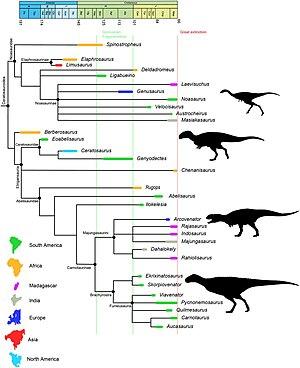
Chenanisaurus barbaricus, unique représentant du genre Chenanisaurus, est une espèce de dinosaures théropodes de la famille des Abelisauridae. C'était un prédateur découvert dans les phosphates de Maastrichtian supérieur du bassin de Ouled Abdoun au Maroc, en Afrique du Nord. Il est connu d'après un holotype constitué d'un dentaire partiel, de quatre dents et de quelques dents isolées qui lui sont attribuées.